Greyfriars, London

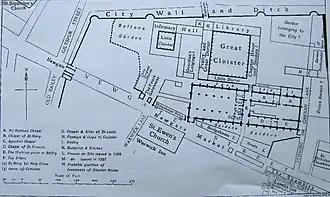
Plan of the Greyfriars in the early 16th century

The Franciscan Order first arrived in England in September 1224, on the Tuesday after The Nativity of the Blessed Virgin. They settled in London in the summer of 1225, after John Iwyn, a wealthy businessman, bought a plot of land for them in the parish of St Nicholas in the Shambles (butchers' quarter). The land was just inside the city wall, which at that time was next to open country. Three years later, Joce Fitz Piers gave the Grey Friars his property in Stinking Lane. Over the next 130 years Londoners and others made 25 further donations of land to the friars, ending with Queen Isabella's donation of a tenement in 1353 or 1354. In 1229 King Henry III gave the "Conventual Franciscans" of London oak to build their house. By 1243 there were eighty friars in residence, and by 1258 they had extended the site on the North and Westside. The original church was built with money provided by William Joynier (mayor of London in 1239), who built the chapel and also gave two hundred pounds towards the cost of other buildings. Historian Charles Lethbridge Kingsford, who published the London Greyfriars' register and wrote a history of the site in the same volume, concludes from the sums of money spent on building work in this period that the friary would have been "of a modest kind".